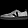
Label: Sneaker